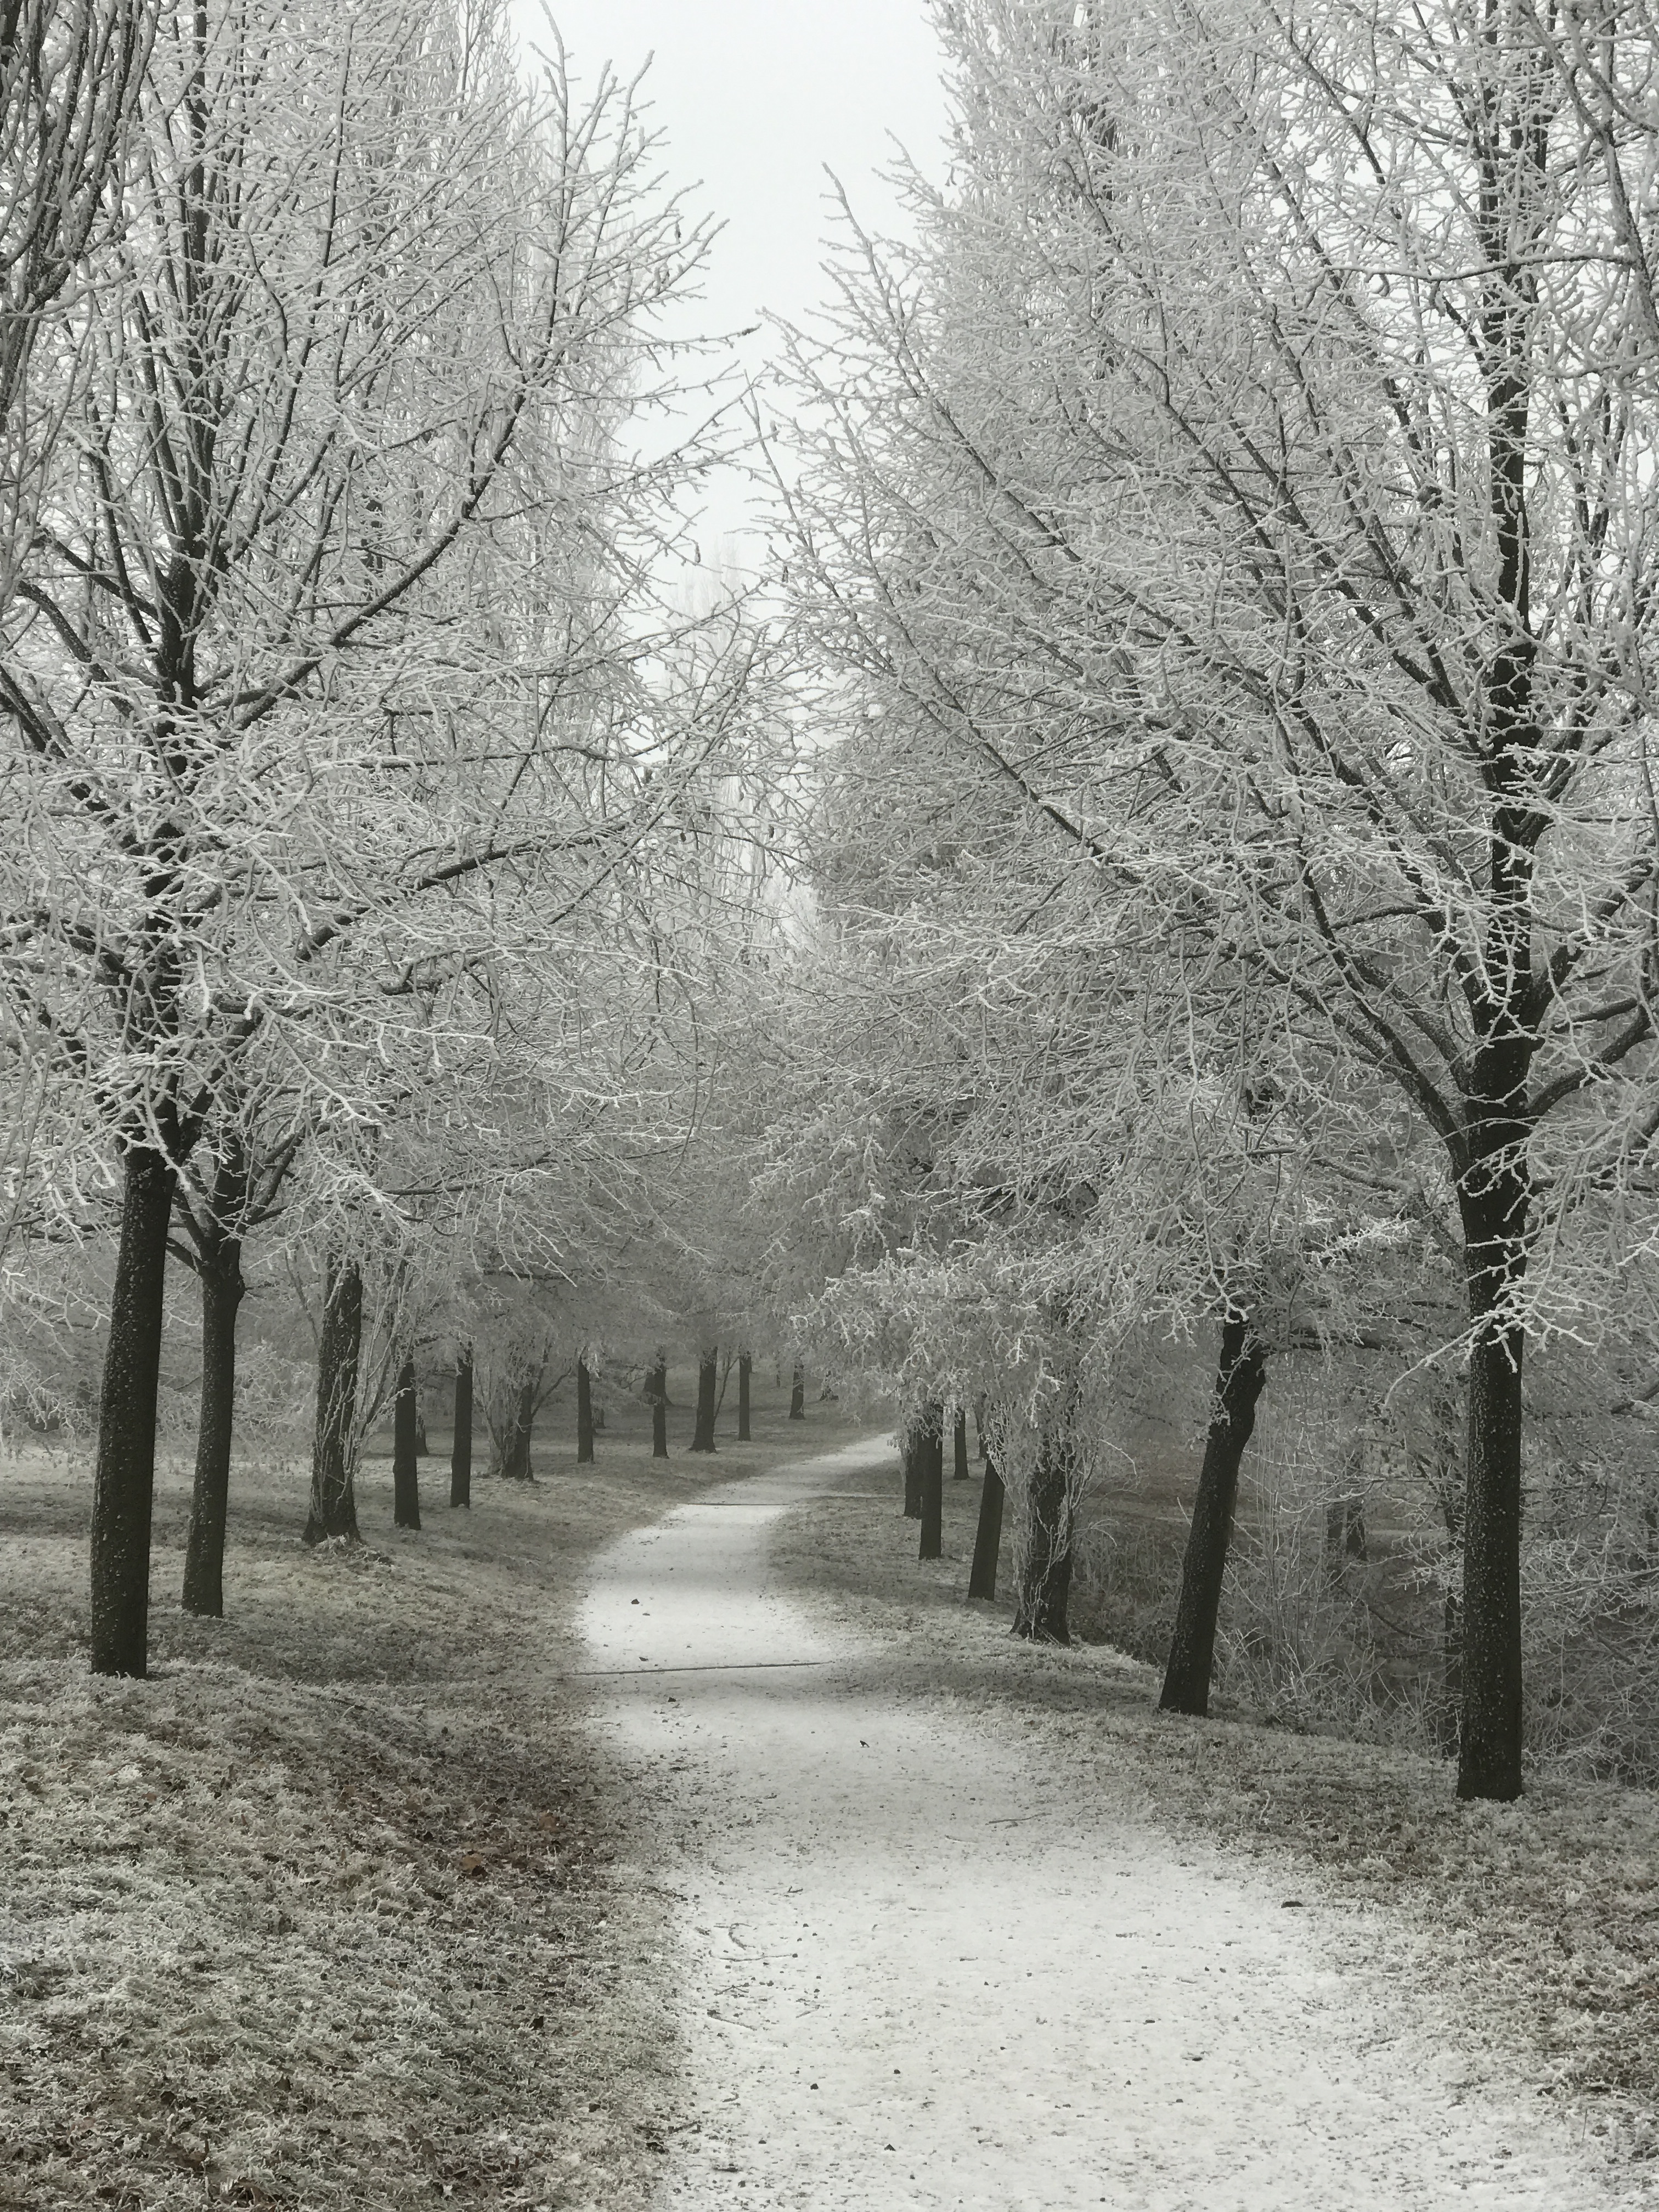
tree, branch, snow, cold, winter, black and white, plant, fog, mist, morning, flower, frost, spring, weather, monochrome, season, trees, woodland, away, wintry, hoarfrost, freezing, winter mood, odenwald, monochrome photography, atmospheric phenomenon, woody plant, bensheim